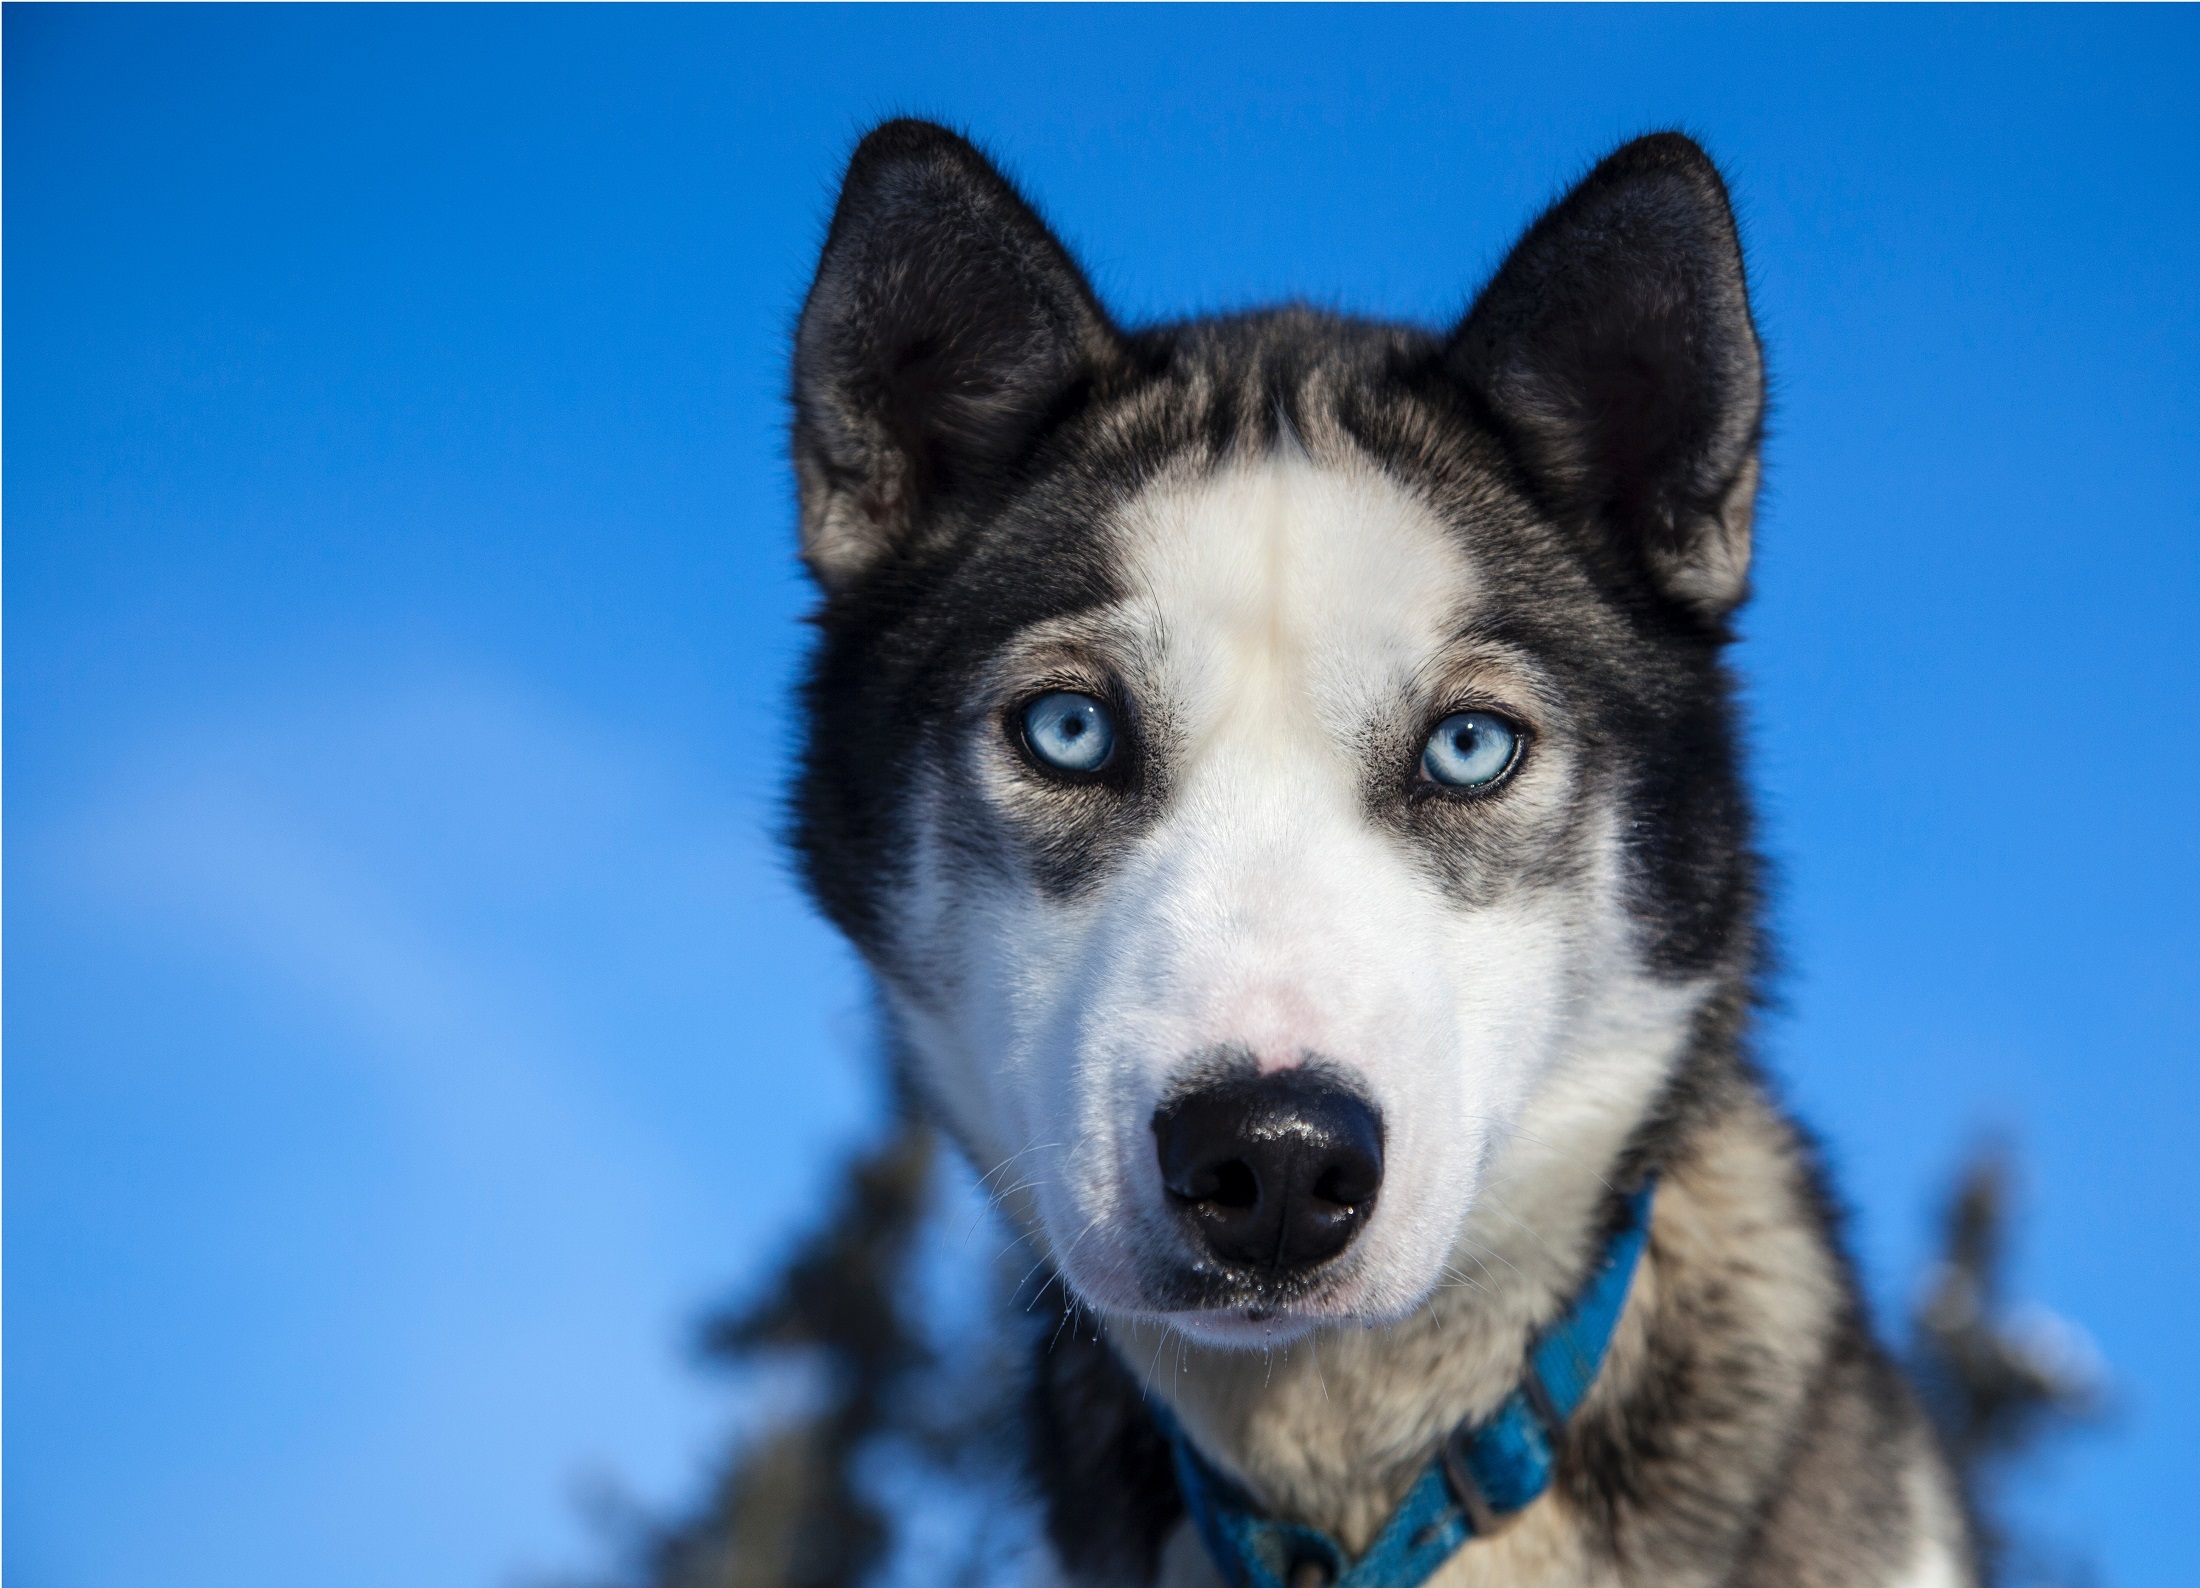
working, dog, animal, canine, looking, pet, portrait, usa, mammal, close up, outdoors, husky, eyes, head, vertebrate, domestic, alaska, dog breed, sled dog, siberian husky, alaskan malamute, dog like mammal, saarloos wolfdog, wolfdog, dog breed group, greenland dog, east siberian laika, west siberian laika, j mthund, tamaskan dog, northern inuit dog, native american indian dog, miniature siberian husky, alaskan klee kai